Bellflower (film)

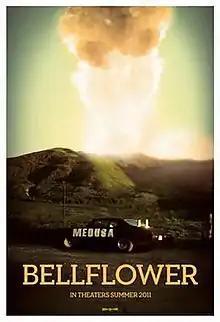
Teaser poster

Bellflower is a 2011 American film written and directed by Evan Glodell. It was produced on a shoestring budget in Ventura, California, and premiered in January 2011 at the Sundance Film Festival. The film was nominated for the Independent Spirit John Cassavetes Award for best feature film made for under